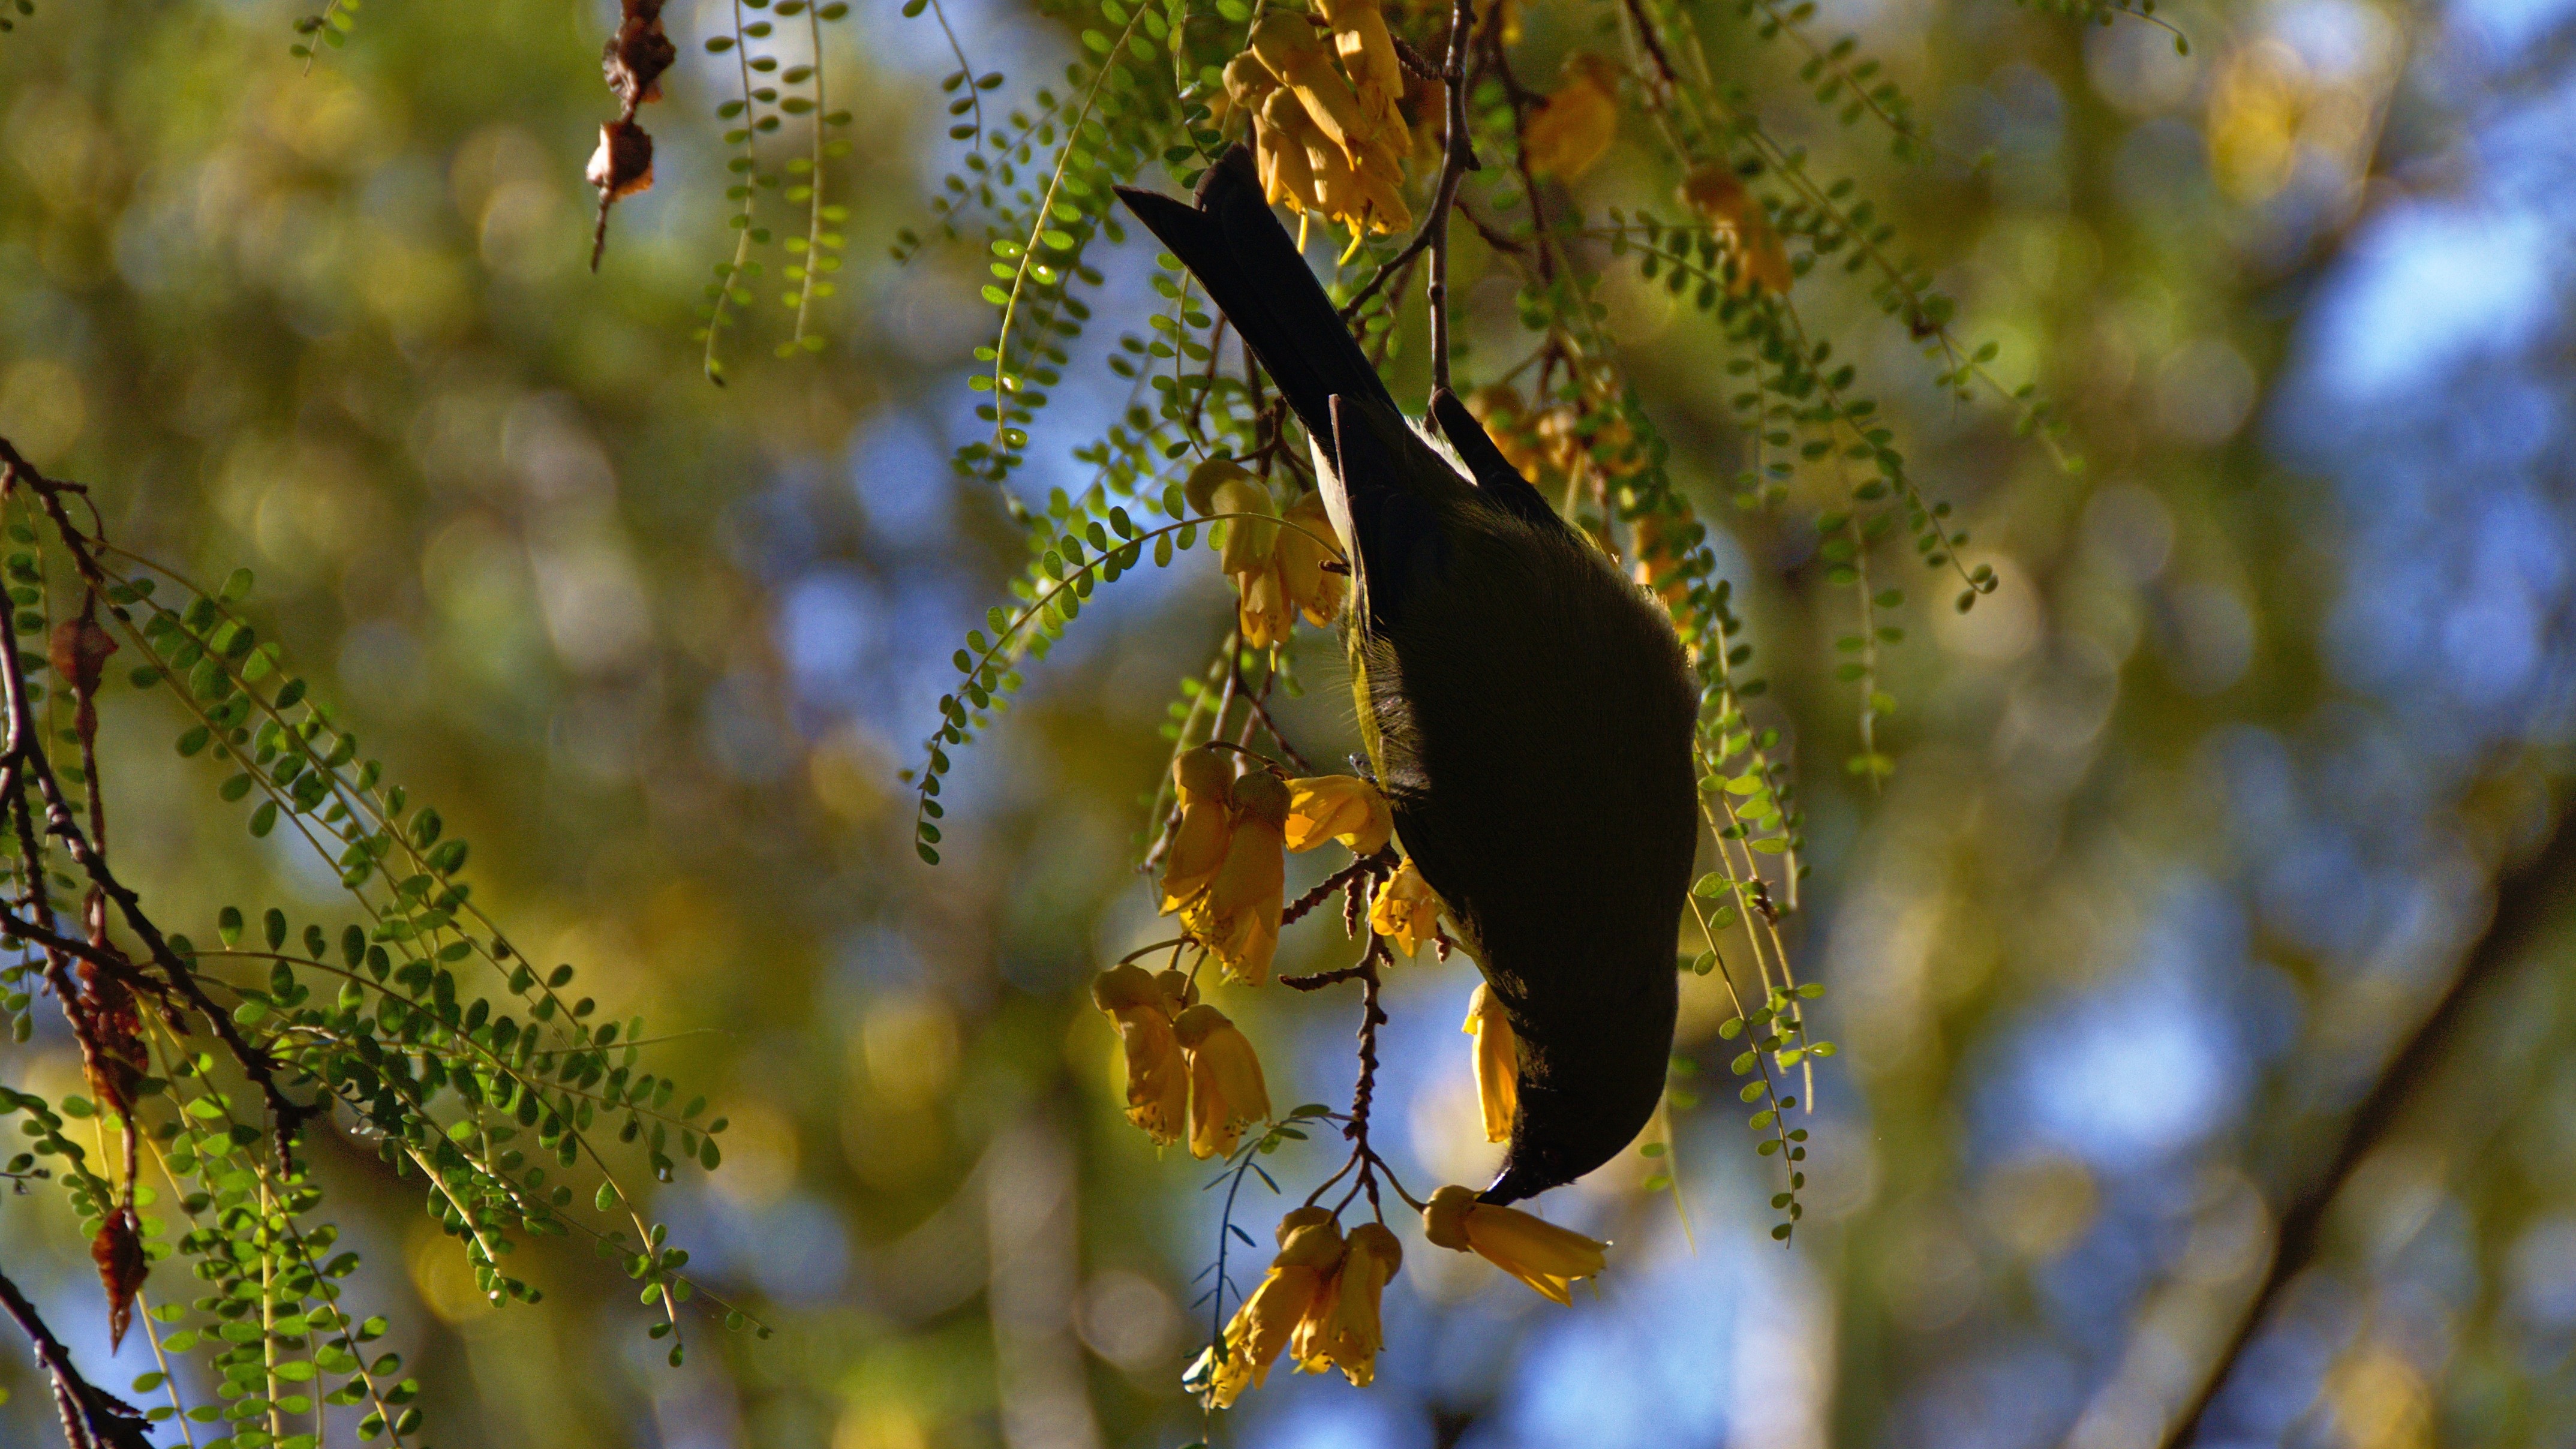
tree, nature, branch, sunlight, leaf, flower, wildlife, green, insect, autumn, butterfly, yellow, flora, fauna, invertebrate, macro photography, moths and butterflies